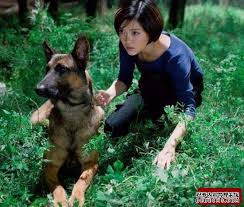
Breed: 233-n000071-malinois